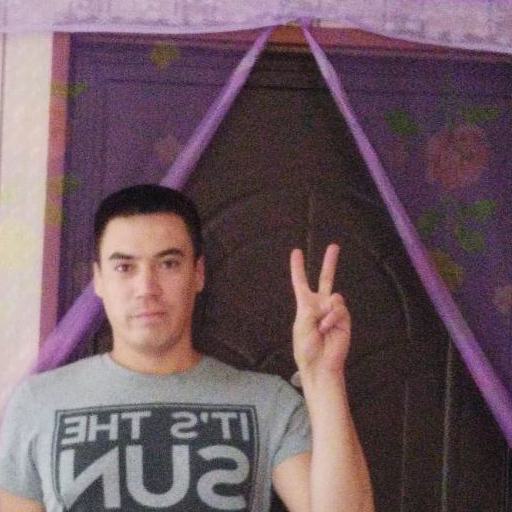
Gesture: peace